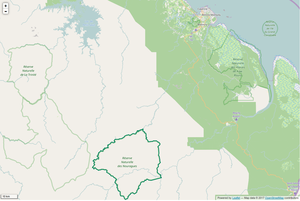
Périmètre de la RNN des Nouragues.
La réserve naturelle nationale des Nouragues est une réserve naturelle nationale située en Guyane. Classée en 1995, elle occupe une surface de 100 000 hectares et protège des territoires de forêt tropicale humide. Seconde réserve naturelle française par la taille après celle des TAF, elle fait partie des six réserves naturelles nationales de Guyane.